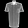
Label: Shirt